Long Dock Tunnel

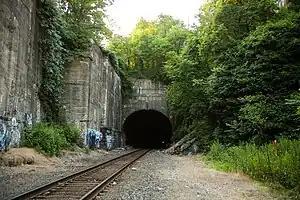
Eastern portal above which are three engraved stones. The first lists the officers and engineers of the company. The seconds reads "Long Dock Company founded 1856". The third reads "Bergen Tunnel completed 1861".

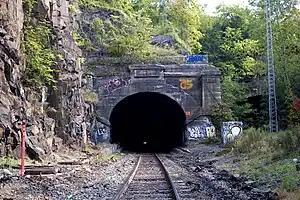
Western portal above which is "Erie", the name of the railroad that owned the tunnel. To the south was the 1910 Erie Cut which traveled under the Bergen Arches.

The Long Dock Tunnel is a freight rail tunnel in Jersey City, New Jersey that is part of the North Jersey Shared Assets Area and used by CSX Transportation on the National Docks Secondary. The single track (formerly dual track) tunnel runs through Bergen Hill, a section of the lower New Jersey Palisades in Hudson County.